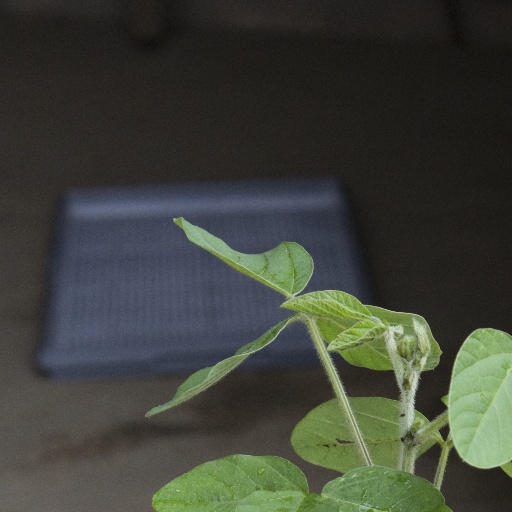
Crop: soybean